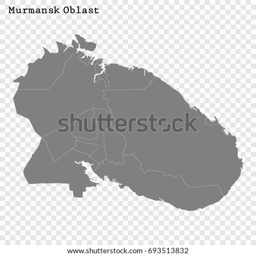
high quality map is a region with borders of the districts